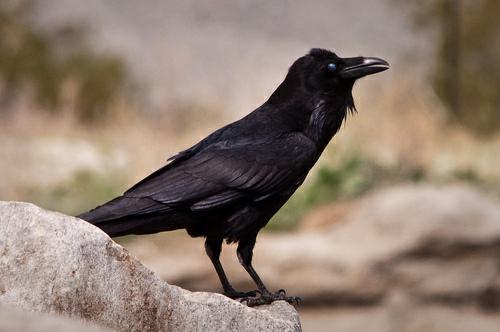
A photo of a common raven